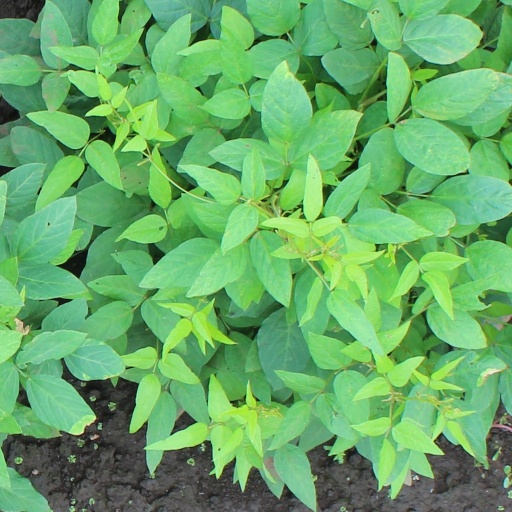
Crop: soybean